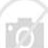
Emotion: neutral